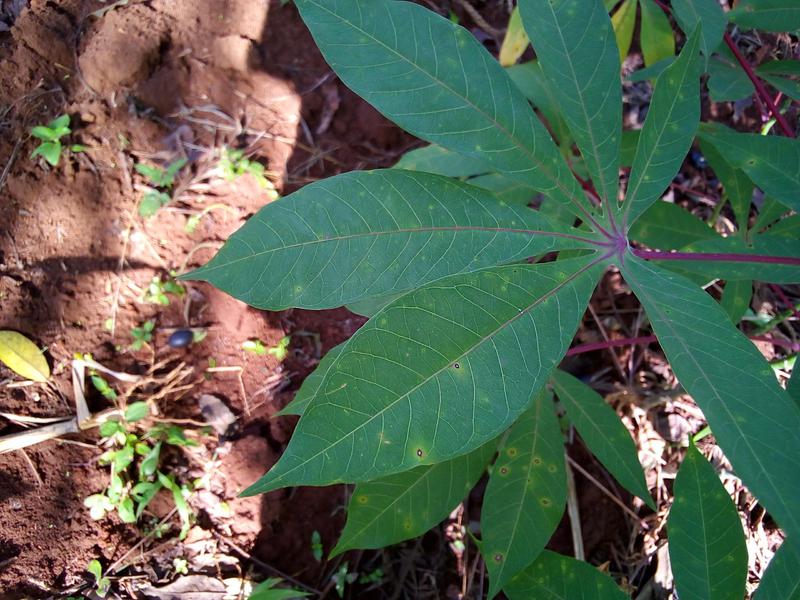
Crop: cassava
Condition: bacterial_blight